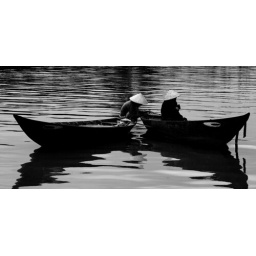
Many boats on the river in Hoi An